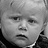
Emotion: neutral